Riverina

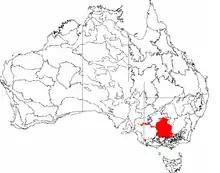
The IBRA regions, with the Riverina in red

River channels in the region support River Red Gum ("Eucalyptus camaldulensis") and River Cooba ("Acacia stenophylla") communities. Nearby higher areas contain Black Box ("Eucalyptus largiflorens") woodlands and a salt-tolerant grass, saltbush and daisy understorey. Yellow Box ("Eucalyptus melliodora") and Grey Box ("Eucalyptus microcarpa") occur along with Cypress Pine ("Callitris glaucophylla") on areas rarely subjected to flooding. The area away from the rivers often consists of treeless plains, consisting of various saltbush ("Atriplex") species, Cotton Bush ("Maireana aphylla") and varieties of "Danthonia" and "Austrostipa" native grasslands.